Bogong High Plains

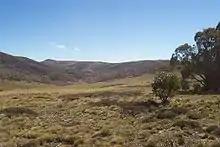
A view of Bogong High Plains in summer

Systematic scientific research began in 1947, when Miss Maisie Fawcett [later Mrs S.G.M. Carr] set up two grazing exclosures to directly investigate the impacts of animal grazing on Australian alpine and sub-alpine vegetation. These original plots have been monitored ever since, and represent the longest continuous series of ecological data of any site in Australia. All grazing was finally excluded from the area by the Victorian government in 2005, in part because of the compelling evidence provided by this particular experiment.